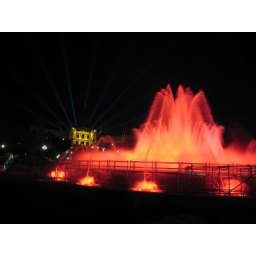
They lit up the fountain at the head of the street in red to celebrate Spain's win.